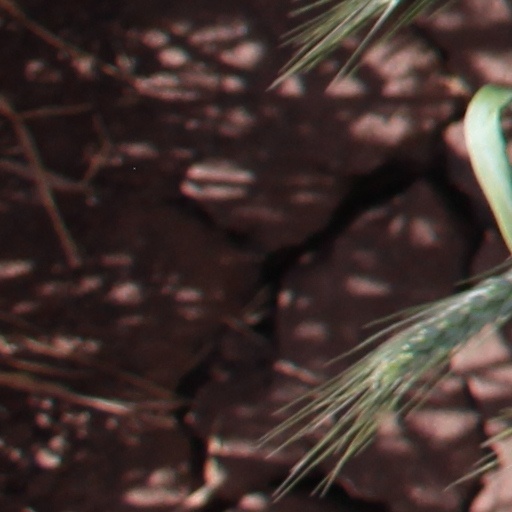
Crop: wheat